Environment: lab
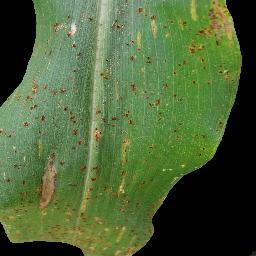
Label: common_rust